16th London Turkish Film Festival

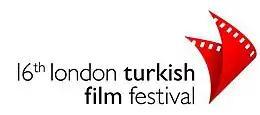
Festival Logo

The 16th London Turkish Film Festival is a film festival held in London, England which ran from November 4 to 18, 2010. During the course of the festival seventeen feature films and two programmes of shorts were presented at the Apollo Theatre and the Rio Cinema.